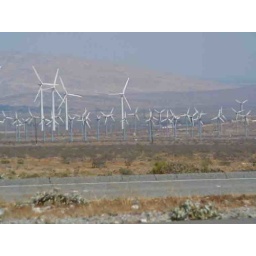
The wind is so strong in this canyon the car was shaking as I took the pic